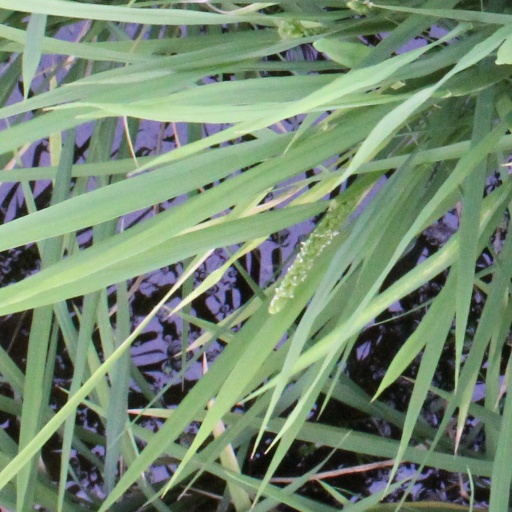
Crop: rice